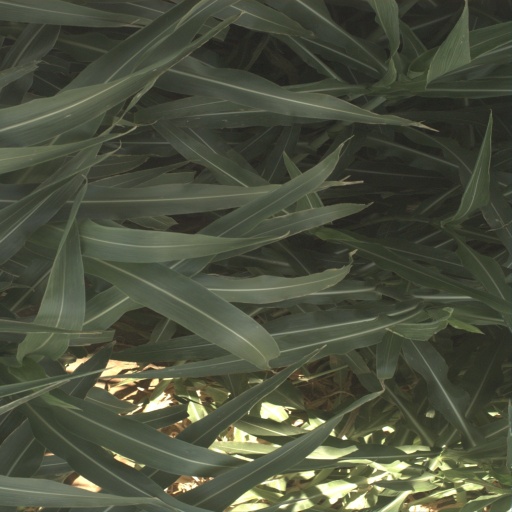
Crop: sorghum